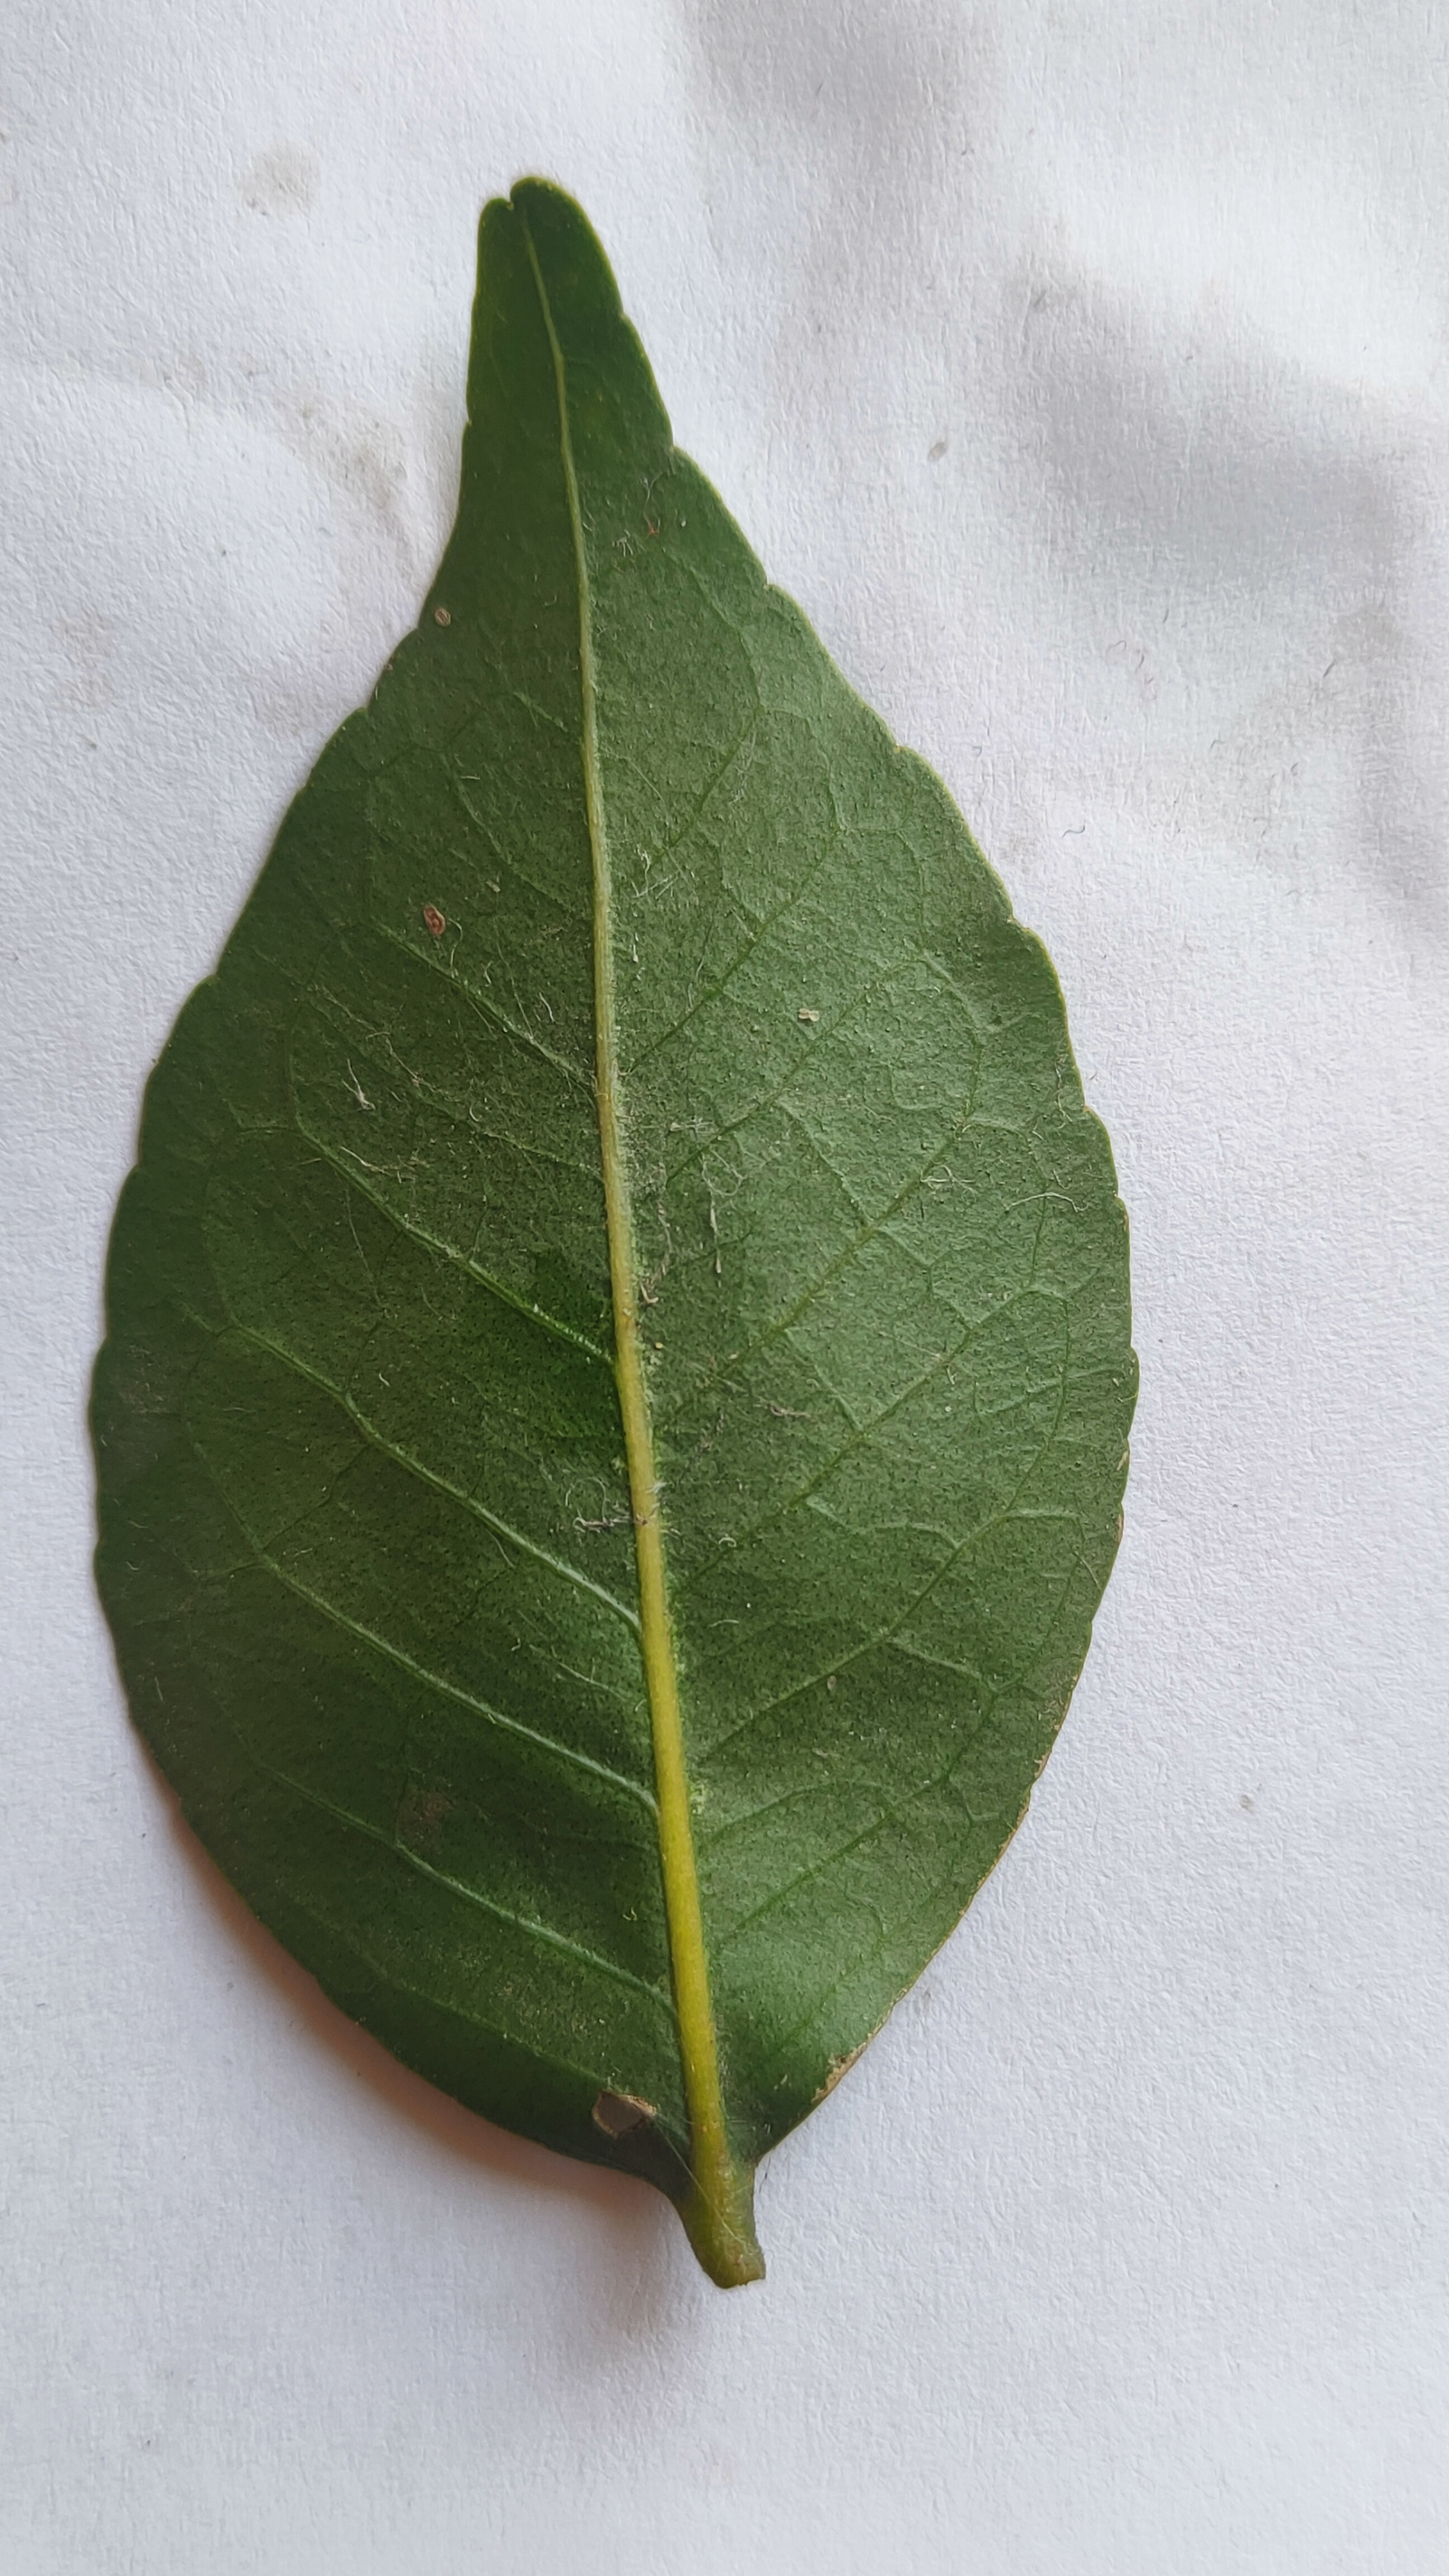
Leaf variety: Aegle marmelos